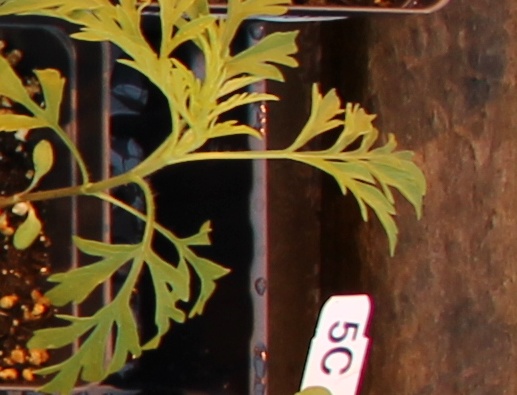
Label: Ragweed